History of the LED

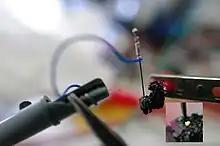
Green electroluminescence from a point contact on a crystal of SiC recreates Round's original experiment from 1907.

The history of the light-emitting diode begins with the 1906 discovery of electroluminescence from a solid state diode by Henry Joseph Round. In 1927, Russian inventor Oleg Losev created the first LED. The first practical LED was developed in 1961 by researchers at Texas Instruments. The 1970s saw the first commercial LEDs. In the early 1990s, Shuji Nakamura, Hiroshi Amano and Isamu Akasaki invented blue LEDs that were dramatically more efficient than their predecessors, bringing a new generation of bright, energy-efficient white lighting and full-color LED displays into practical use, work that won them the 2014 Nobel Prize in Physics.